Show People

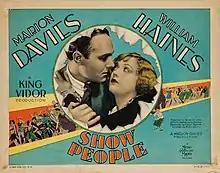
Lobby card

Show People is a 1928 American synchronized sound comedy film directed by King Vidor. While the film has no audible dialog, it was released with a synchronized musical score with sound effects using both the sound-on-disc and sound-on-film process. The film was a starring vehicle for actress Marion Davies and actor William Haines and included notable cameo appearances by many of the film personalities of the day, including stars Charlie Chaplin (who appears twice), Douglas Fairbanks, William S. Hart and John Gilbert, and writer Elinor Glyn. Vidor also appears in a cameo as himself, as does Davies (to a decidedly unimpressed reaction by herself in character as Peggy Pepper).